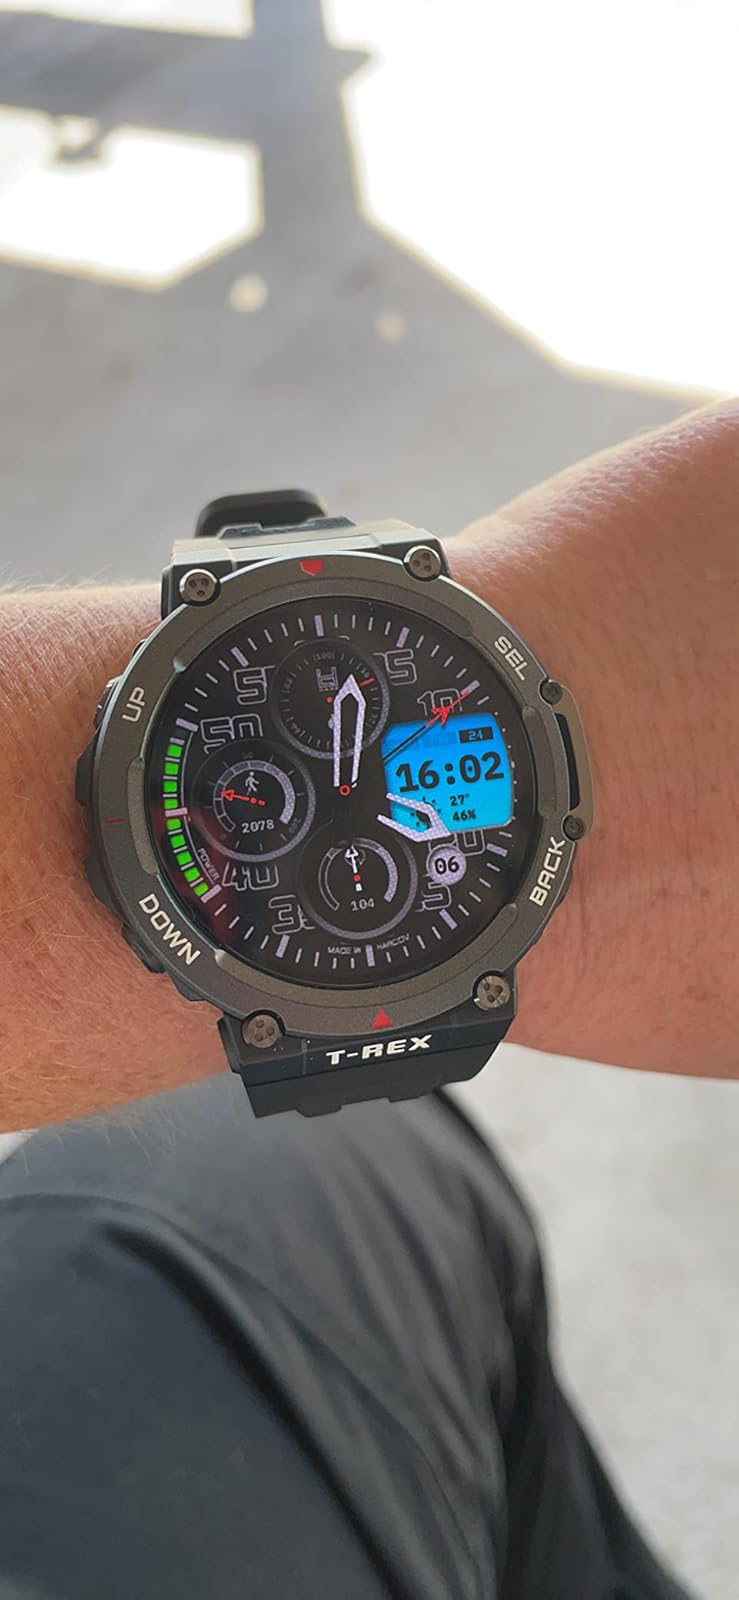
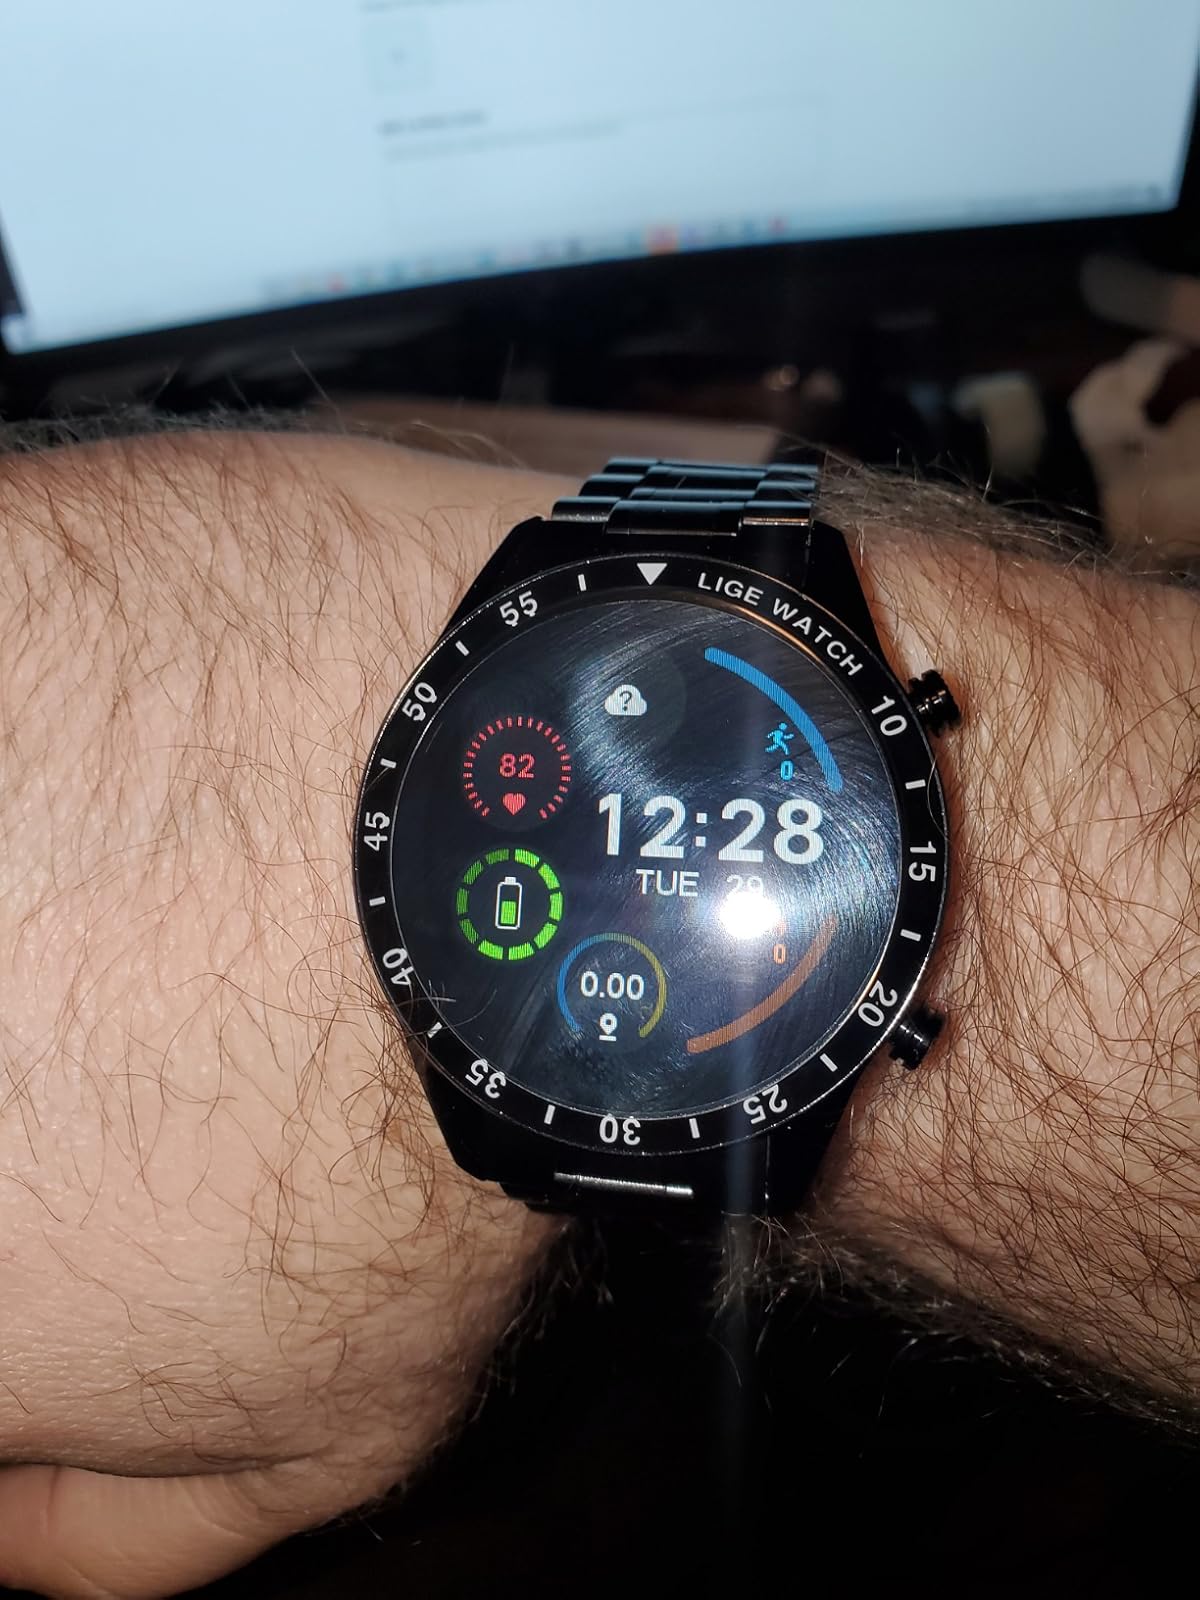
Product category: smartwatch
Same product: no